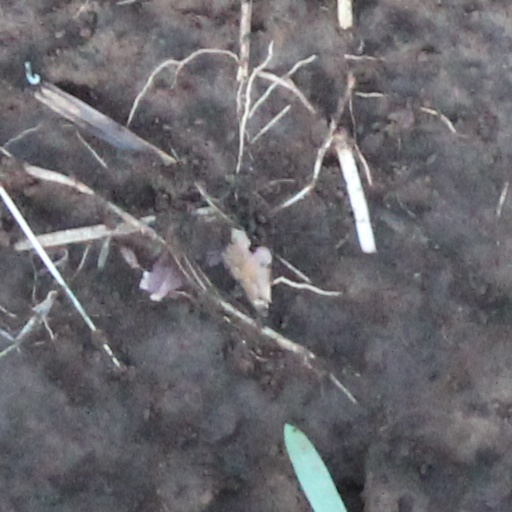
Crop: wheat